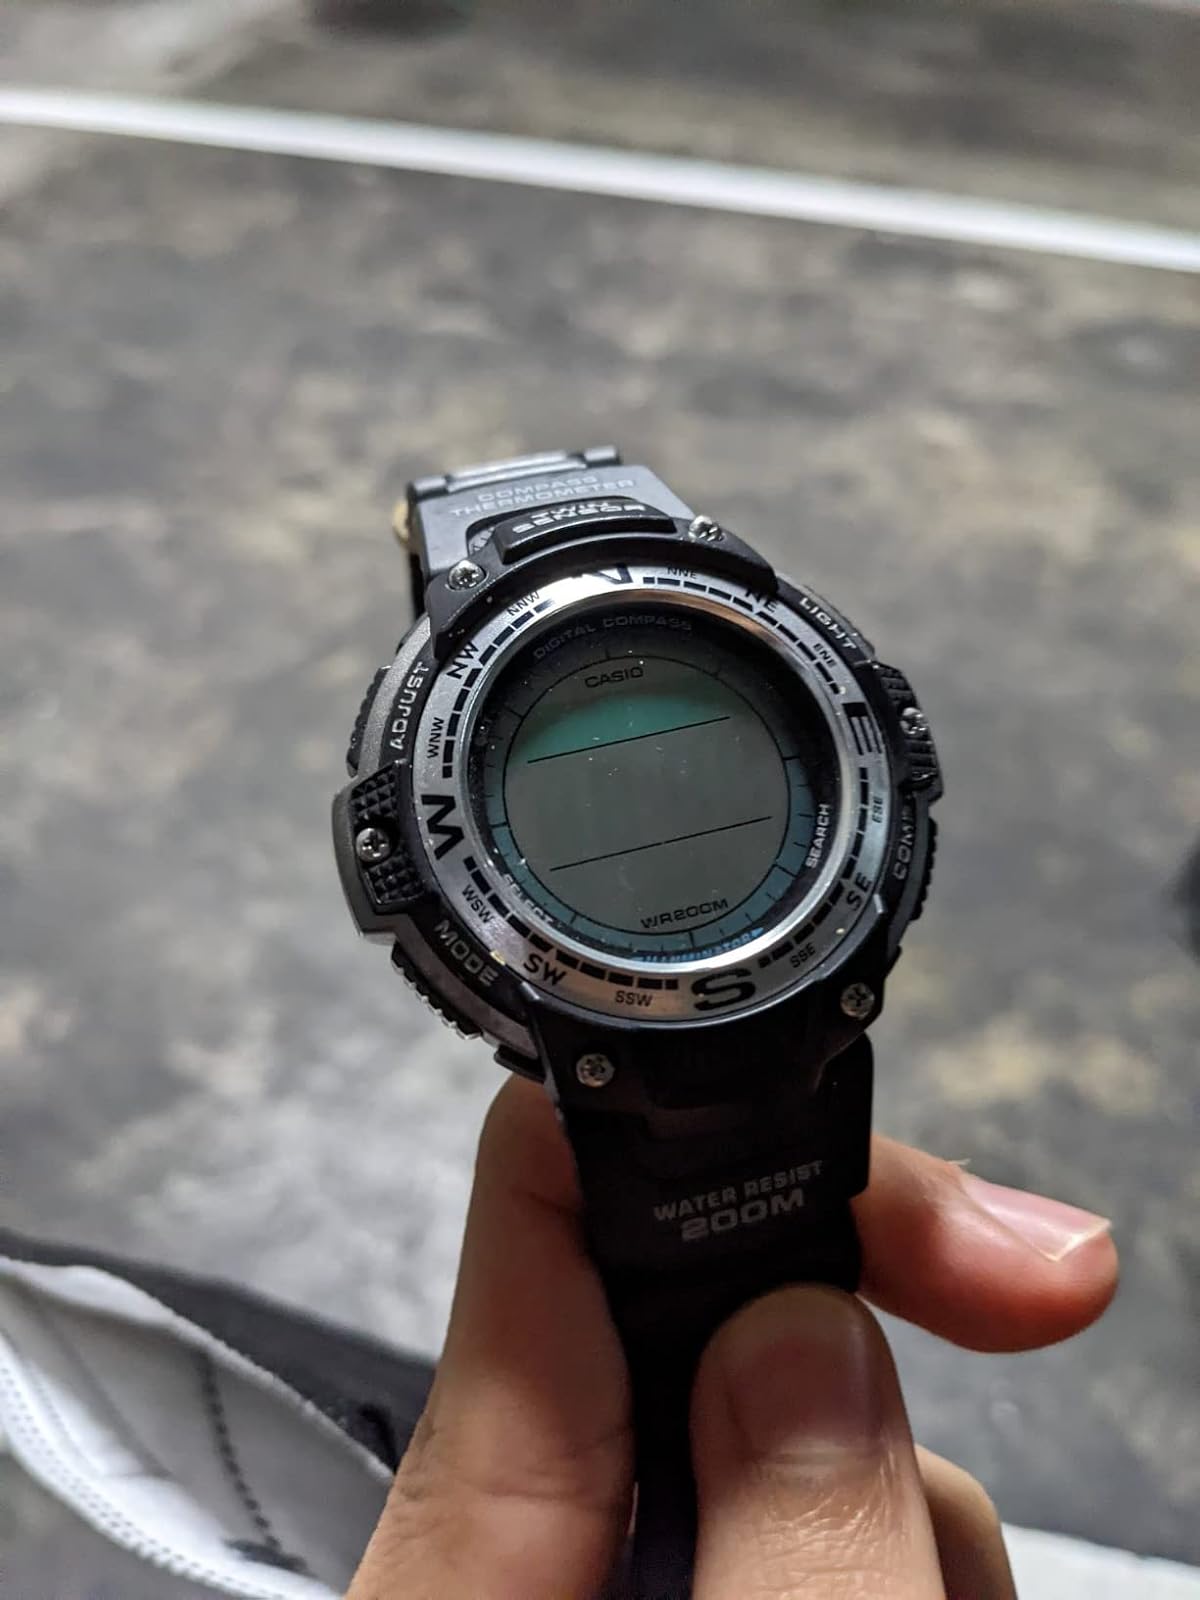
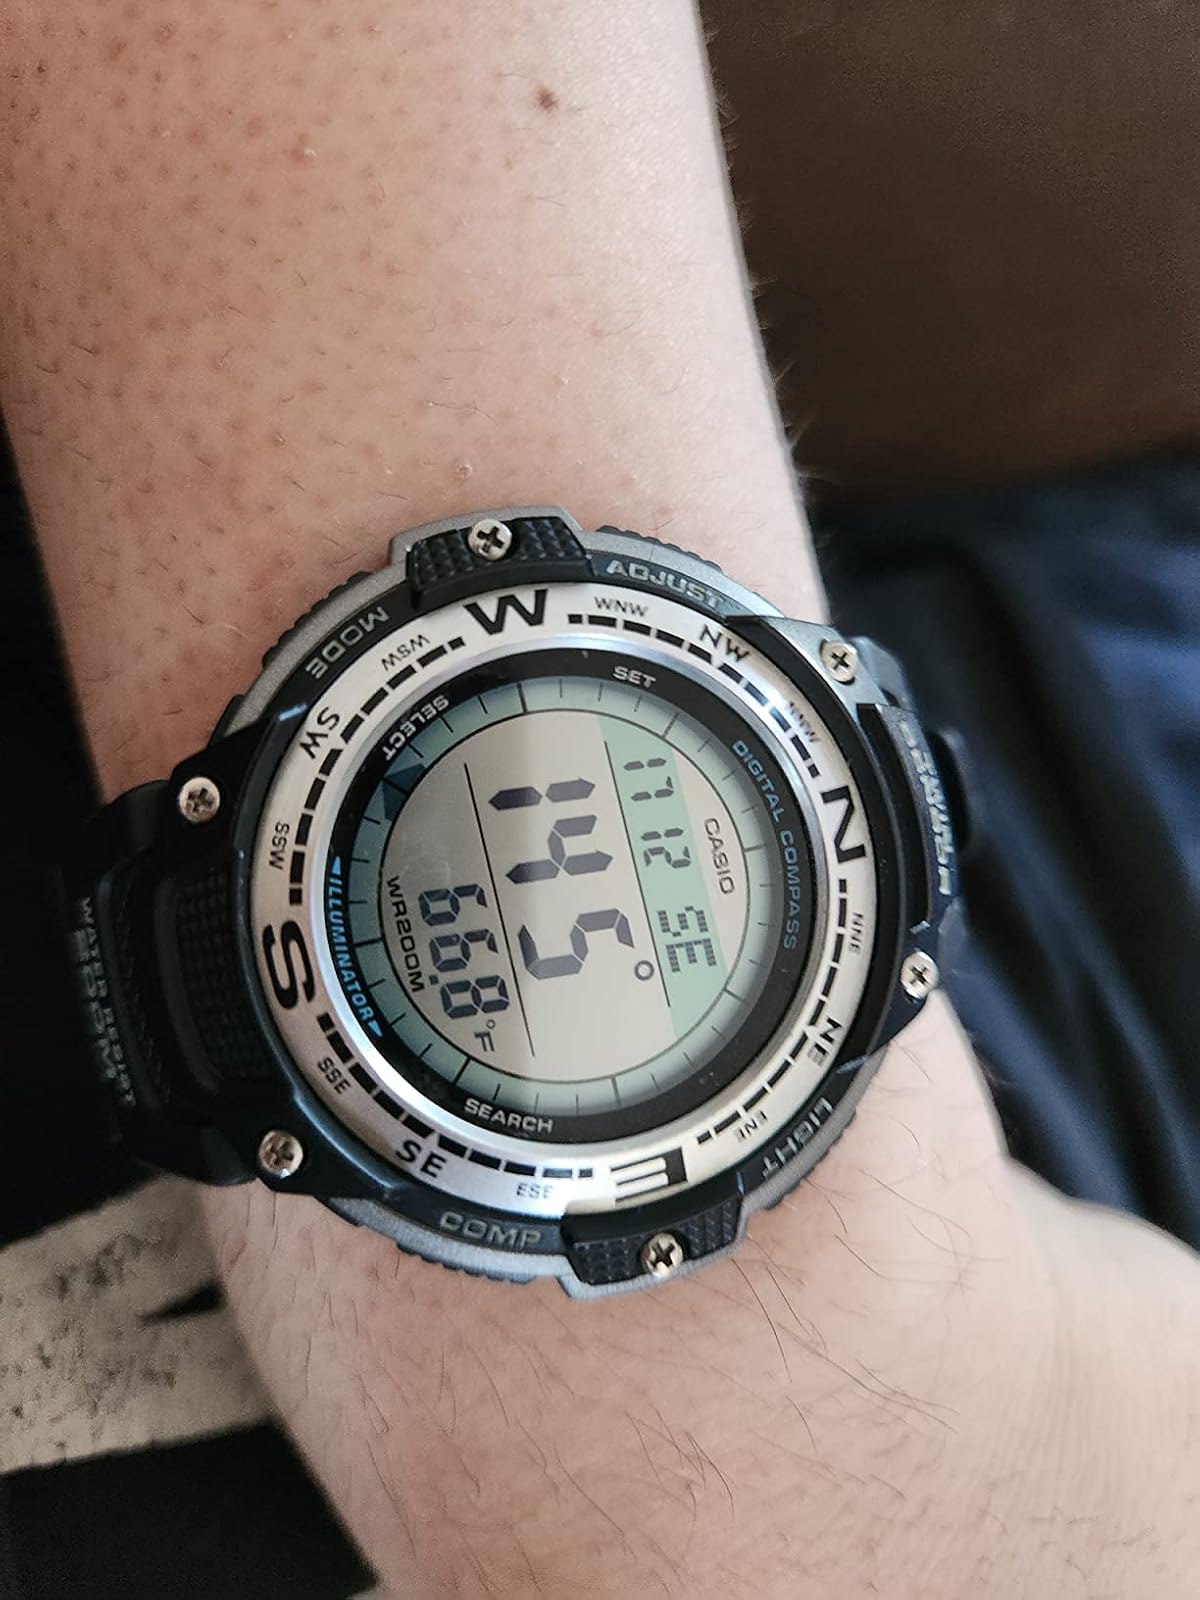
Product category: accessories_watch
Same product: yes